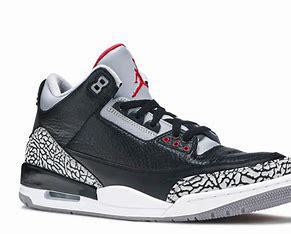
Brand: Jordan
Model: 3 Retro